Sheldon Brown (American football)

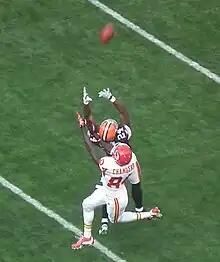

On April 2, 2010, Brown and linebacker Chris Gocong were traded to the Cleveland Browns in exchange for 4th and 5th round draft picks in the 2010 NFL draft as well as linebacker Alex Hall. His final career interception returned for a touchdown was in a 2012 game against the Cincinnati Bengals.